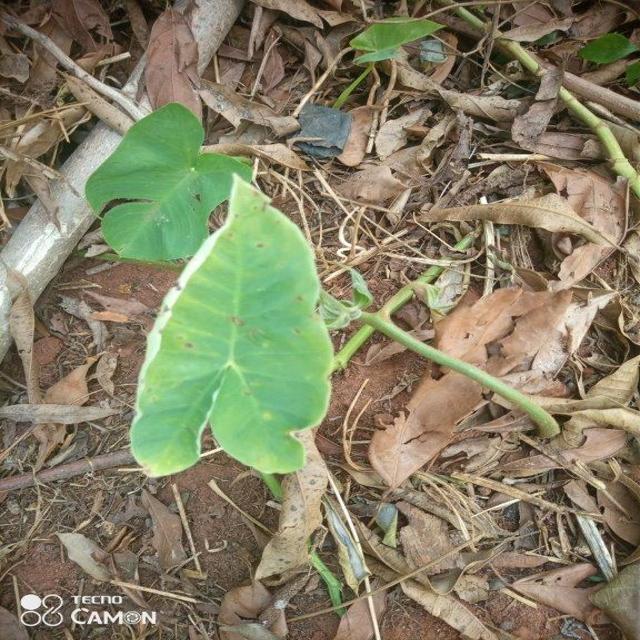
Label: Early_Blight